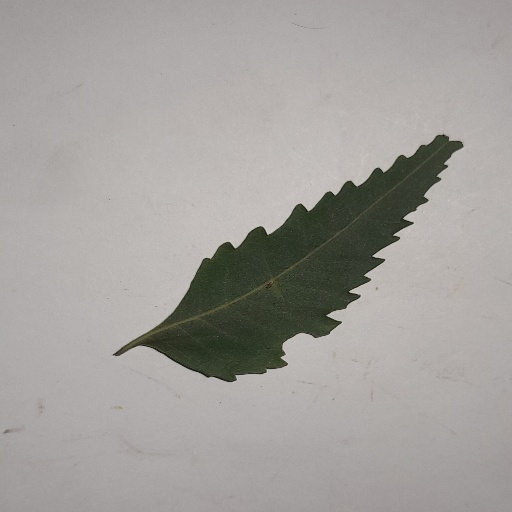
Species: Neem
Leaf condition: Healthy Leaf